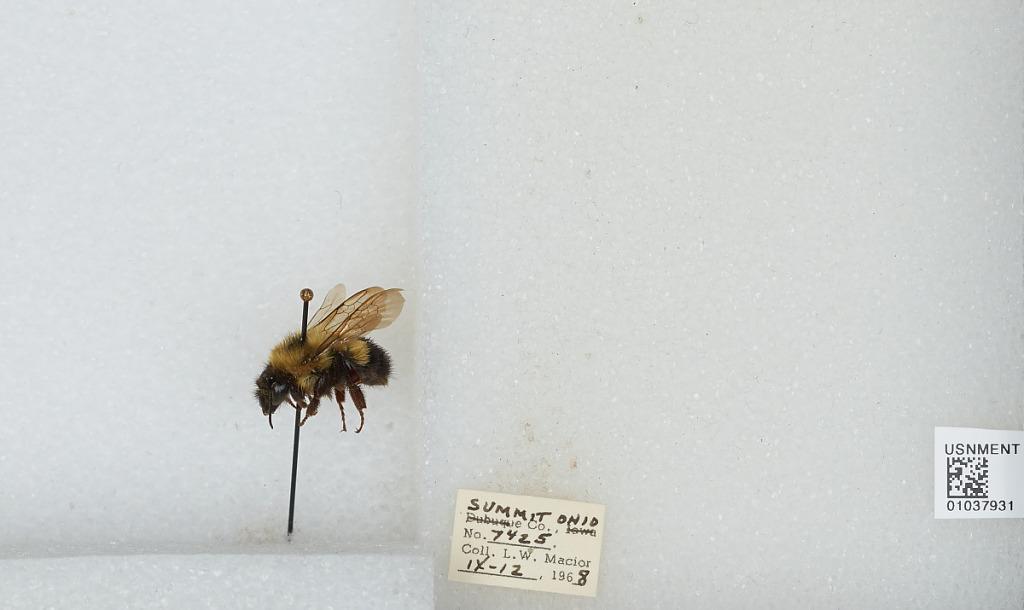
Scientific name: Bombus (Pyrobombus) vagans vagans Smith
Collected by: L. Macior
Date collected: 1968-9-12
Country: United States
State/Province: Ohio
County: Summit
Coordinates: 41.0917, -81.5594